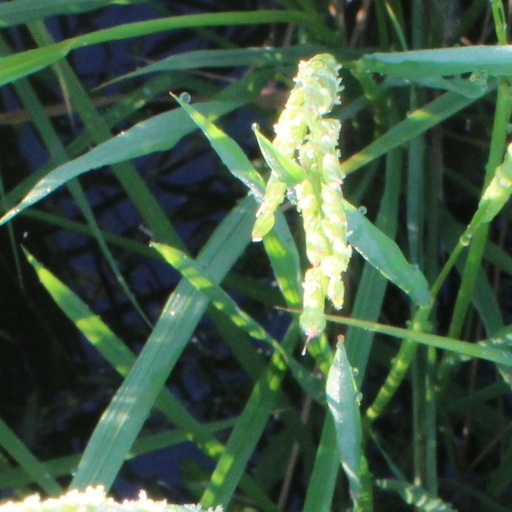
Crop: rice